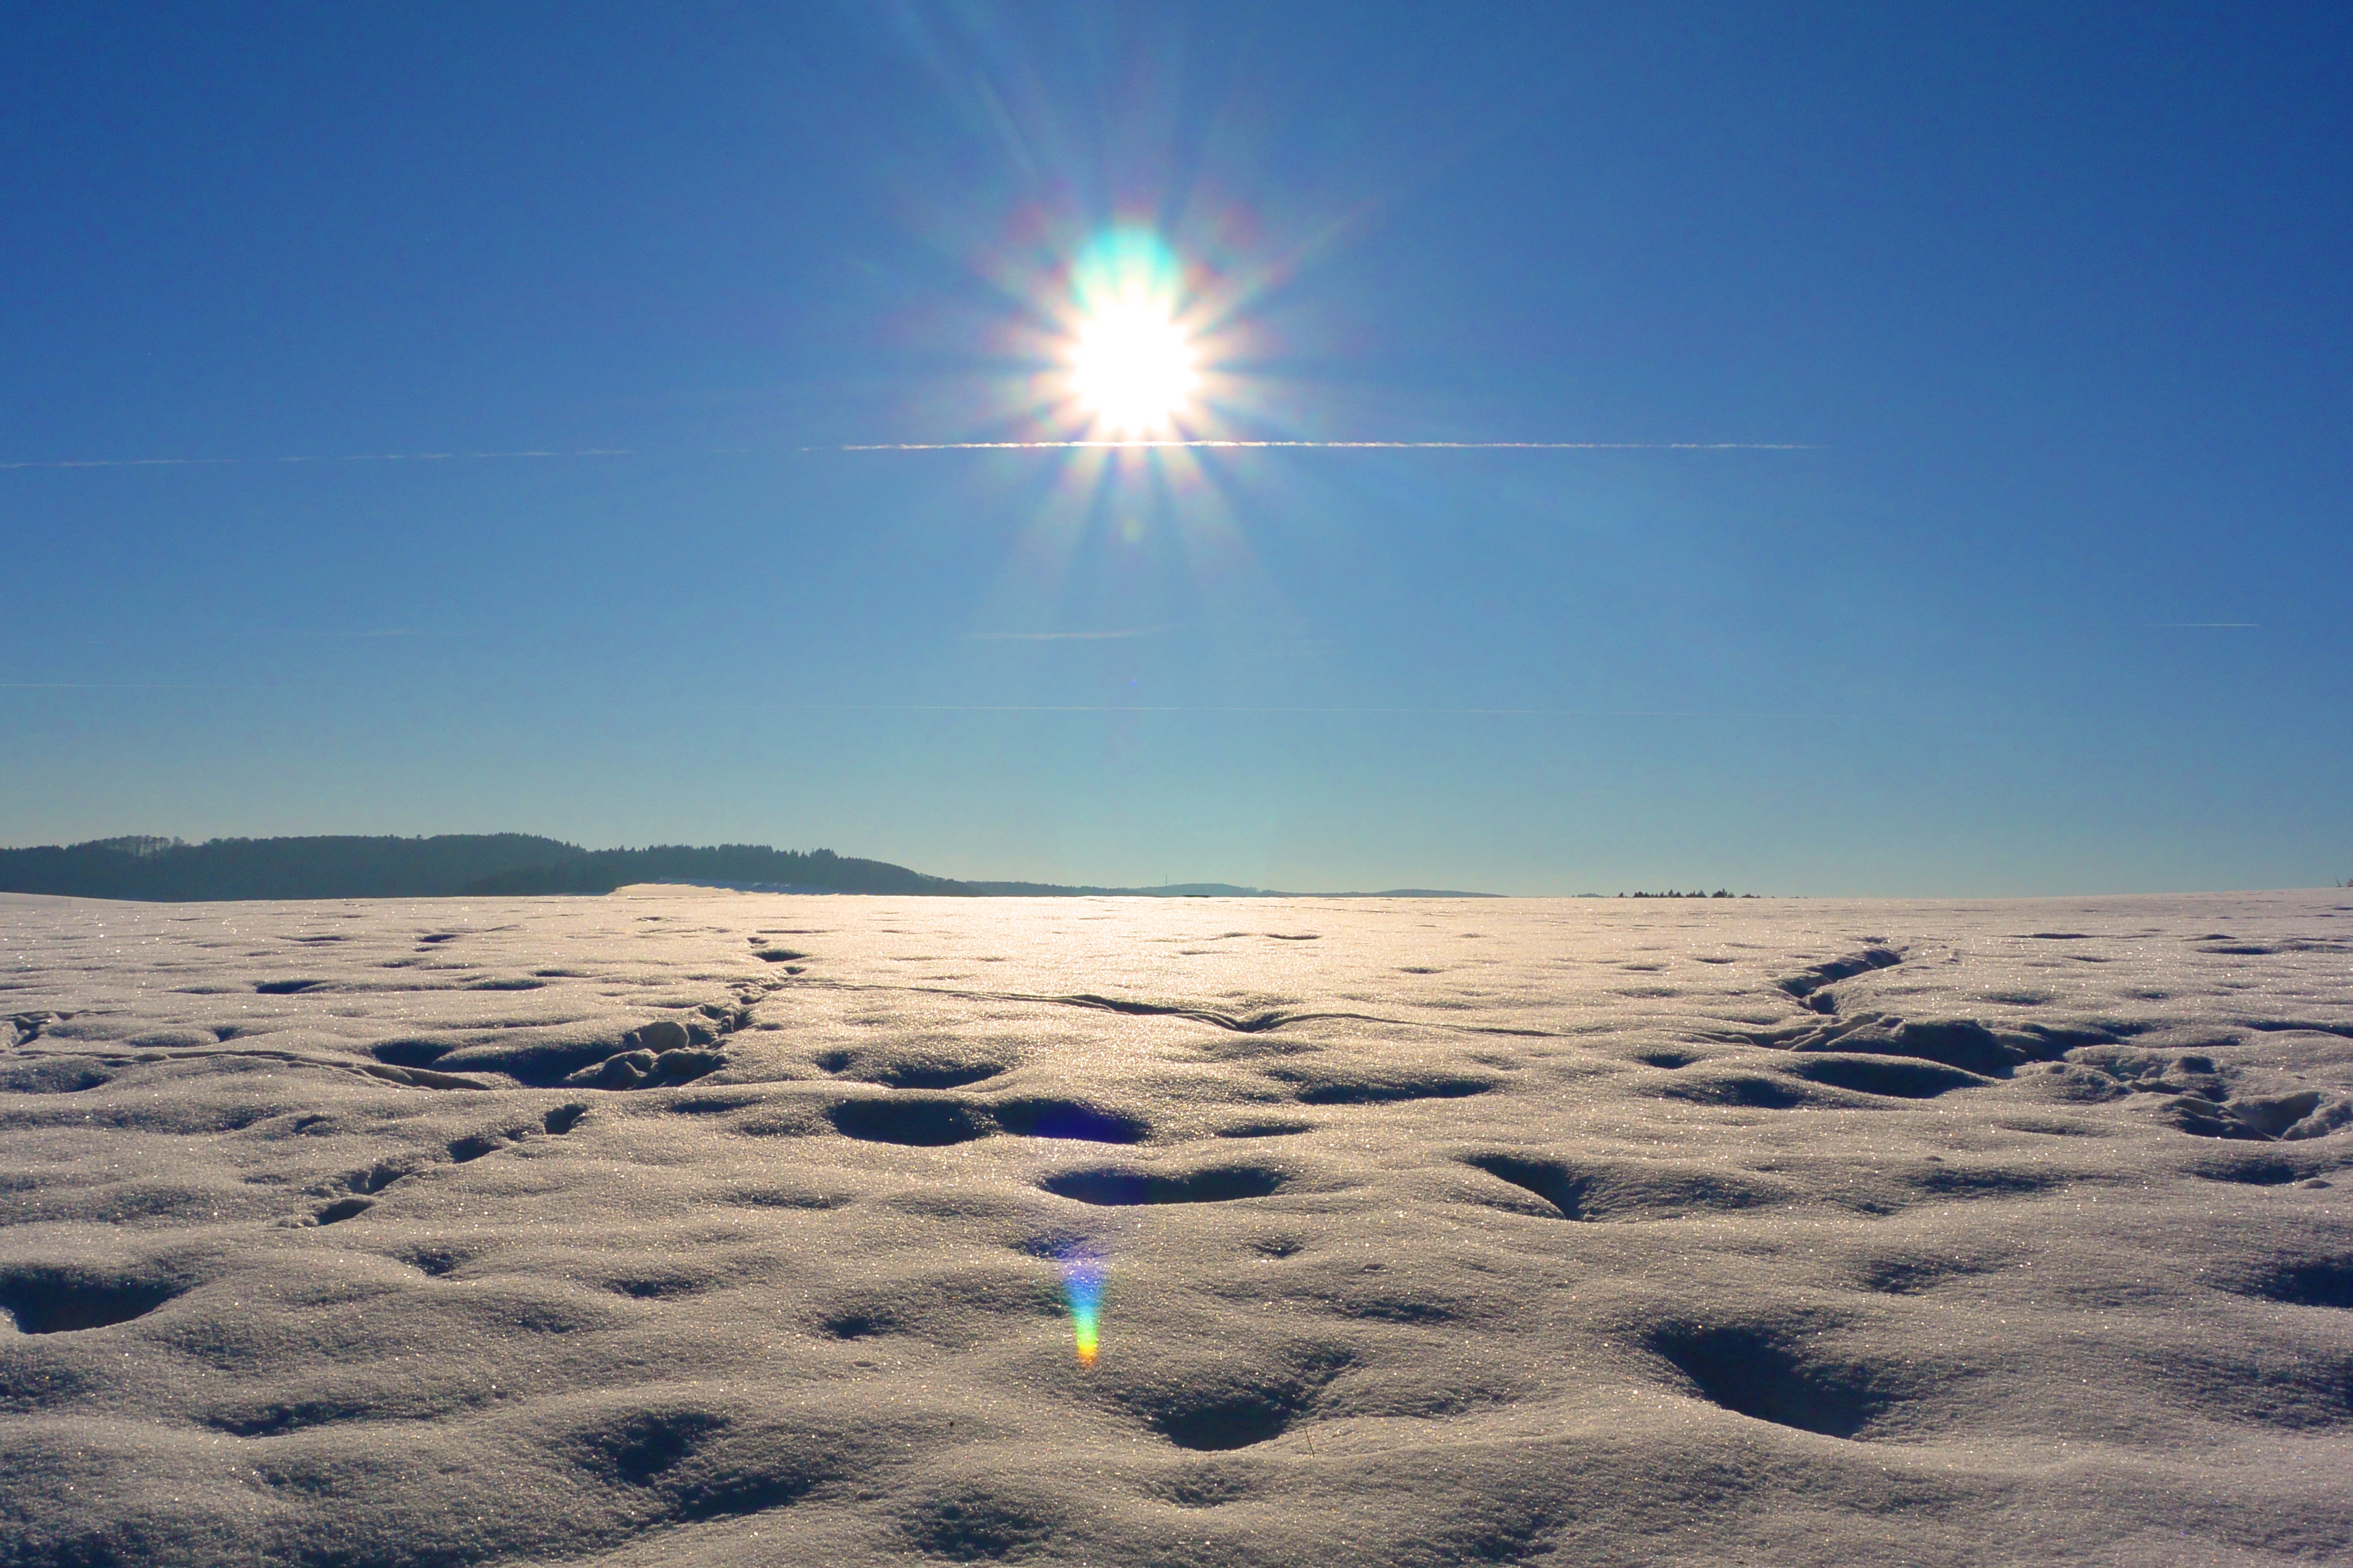
landscape, sea, nature, sand, ocean, horizon, mountain, snow, cold, winter, cloud, sky, sun, sunrise, white, sunlight, desert, frost, dawn, atmosphere, snowy, frozen, arctic, lonely, iced, plateau, rays, habitat, wintry, winter magic, back light, arctic ocean, astronomical object, winter time, natural environment, aeolian landform, atmosphere of earth, snow desert